Foluke Gunderson

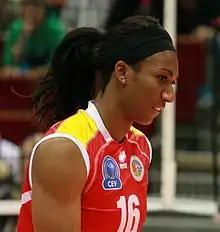
Gunderson in 2012 with Rabita Baku

Foluke Atinuke Gunderson (née Akinradewo; born October 5, 1987) is an indoor volleyball player who plays as a middle blocker for Japanese club Hisamitsu Springs. Born in Canada, she represents the United States internationally. Gunderson won gold with the national team at the 2010 FIVB World Grand Prix, 2014 World Championship, the Rimini Volleyball Nations League, and the 2020 Tokyo Summer Olympics, silver at the 2012 London Summer Olympics, and bronze at the 2016 Rio Olympic Games. Her 2020 Olympics win allowed her to complete the trifecta of winning an Olympic bronze, silver, and gold medal.